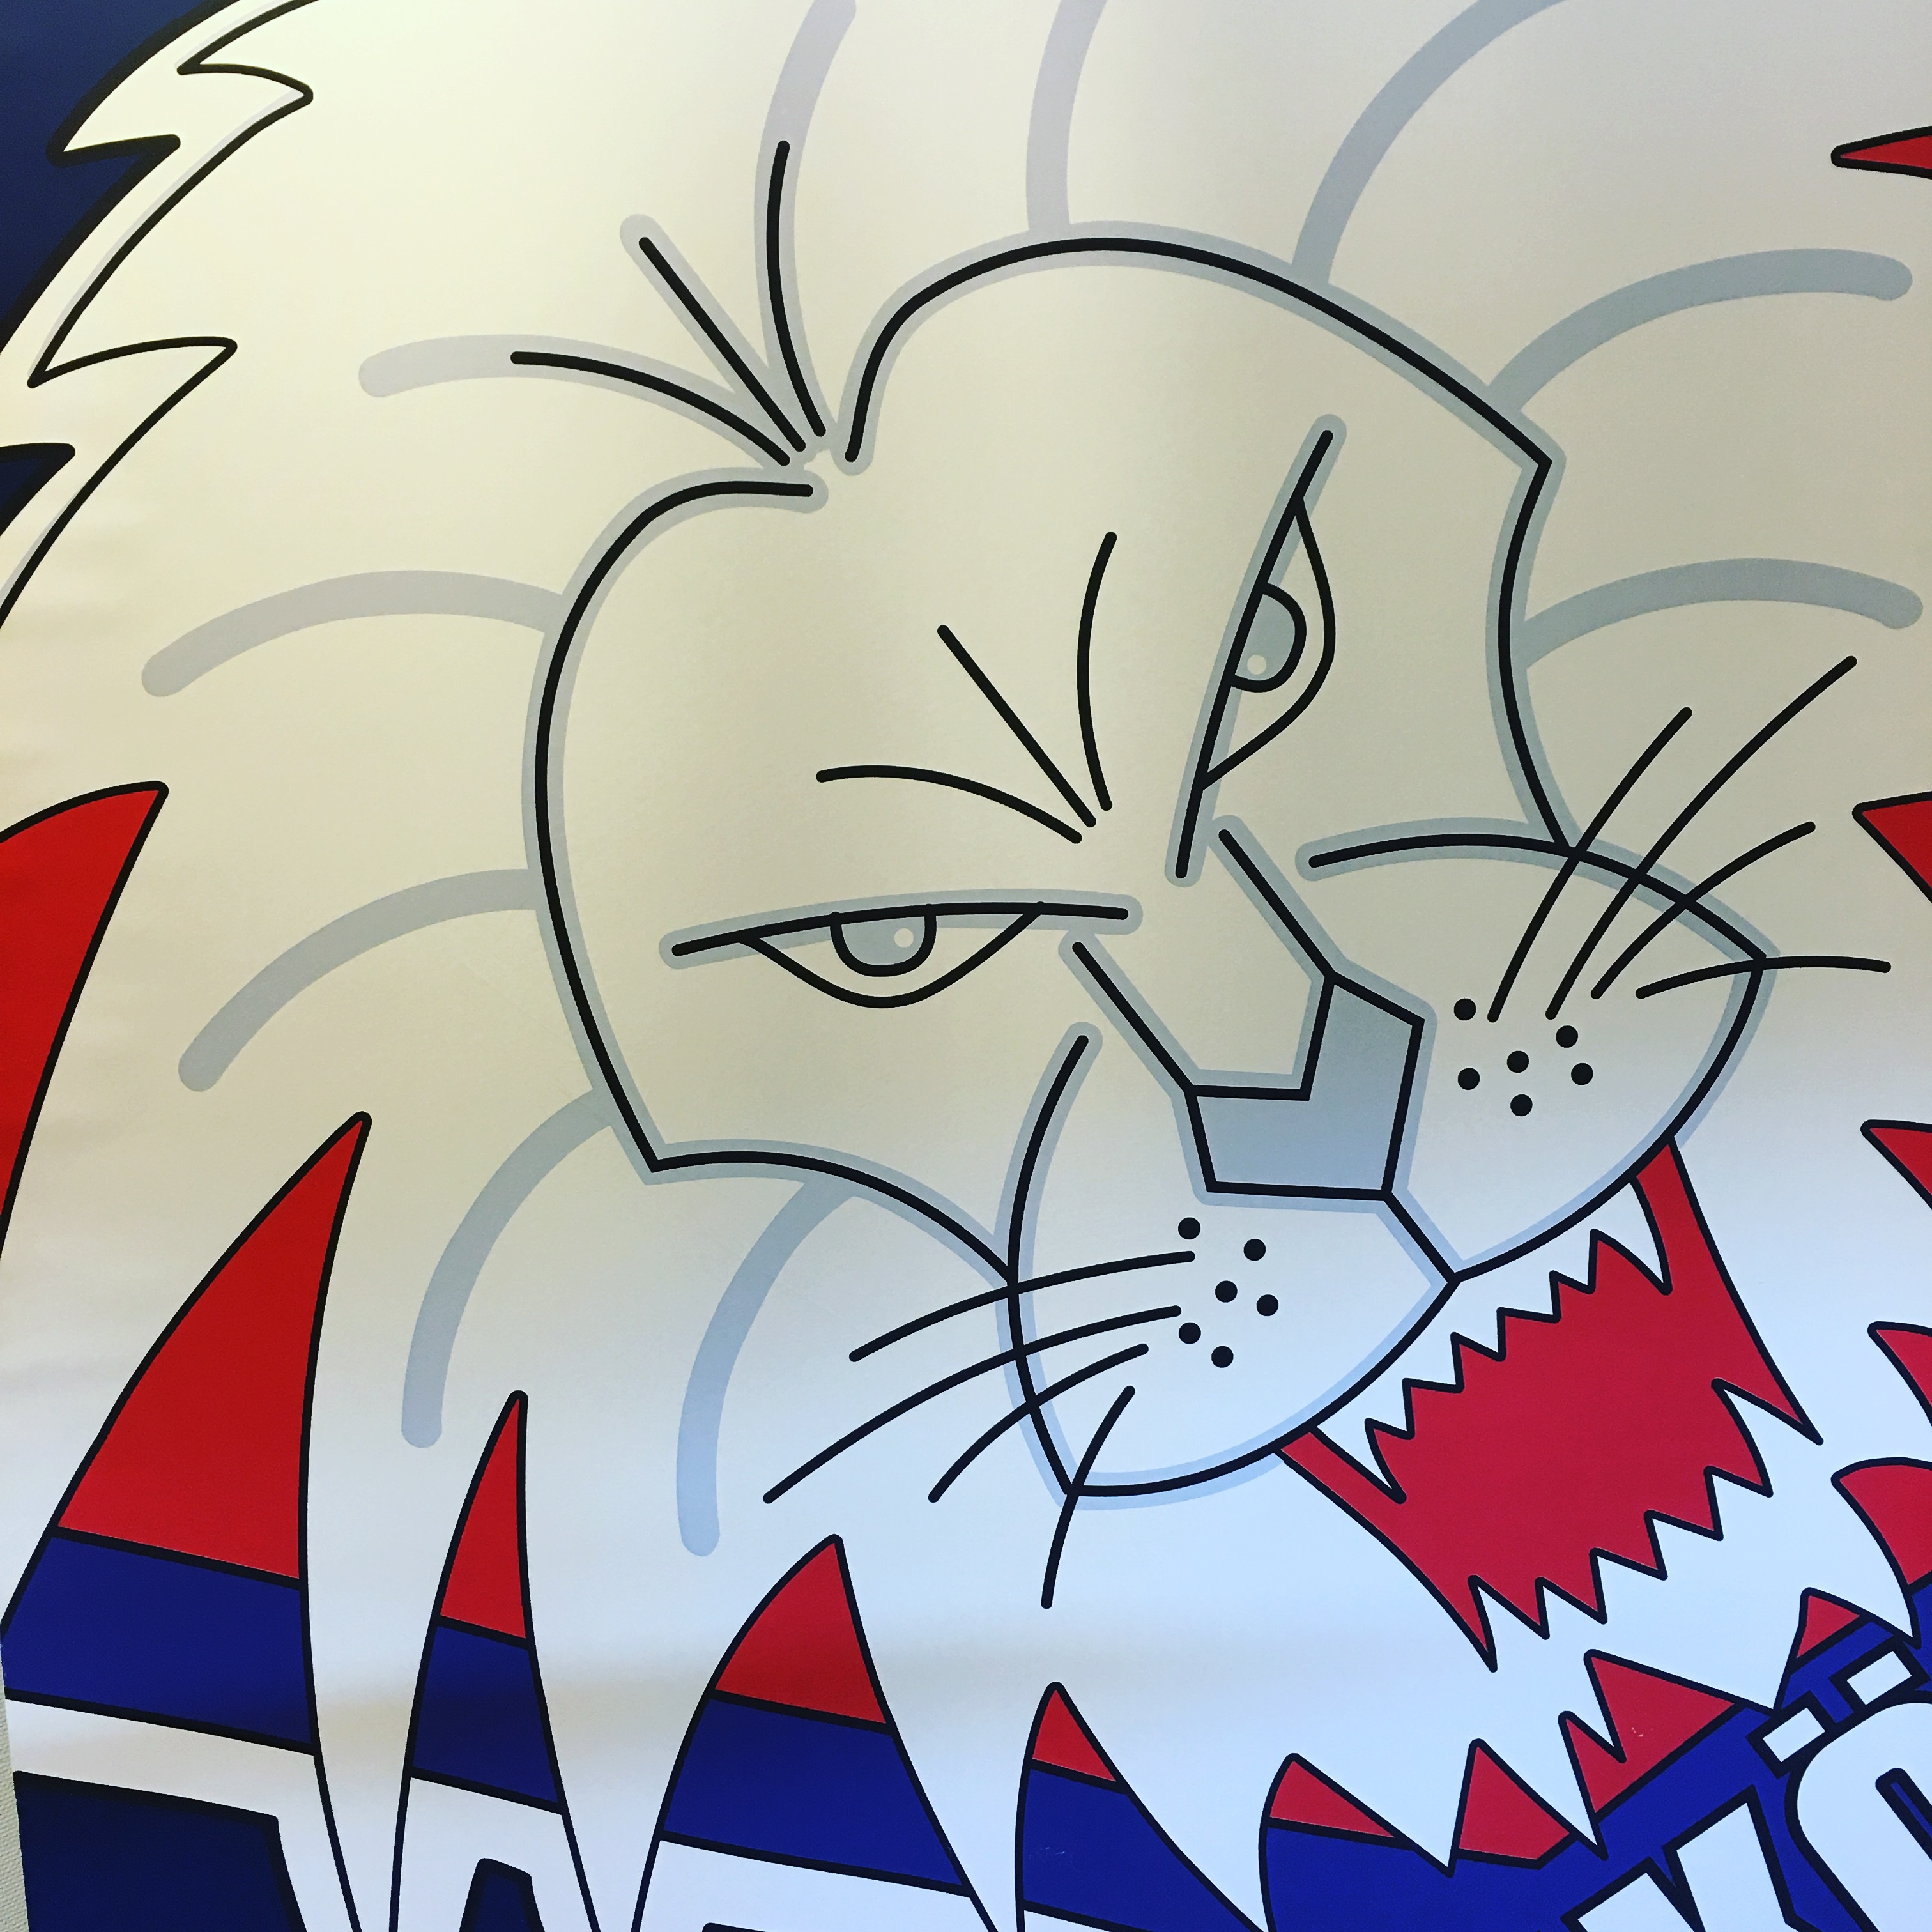
line, ice hockey, font, art, sketch, drawing, illustration, lhc, shl, link ping hc, link ping